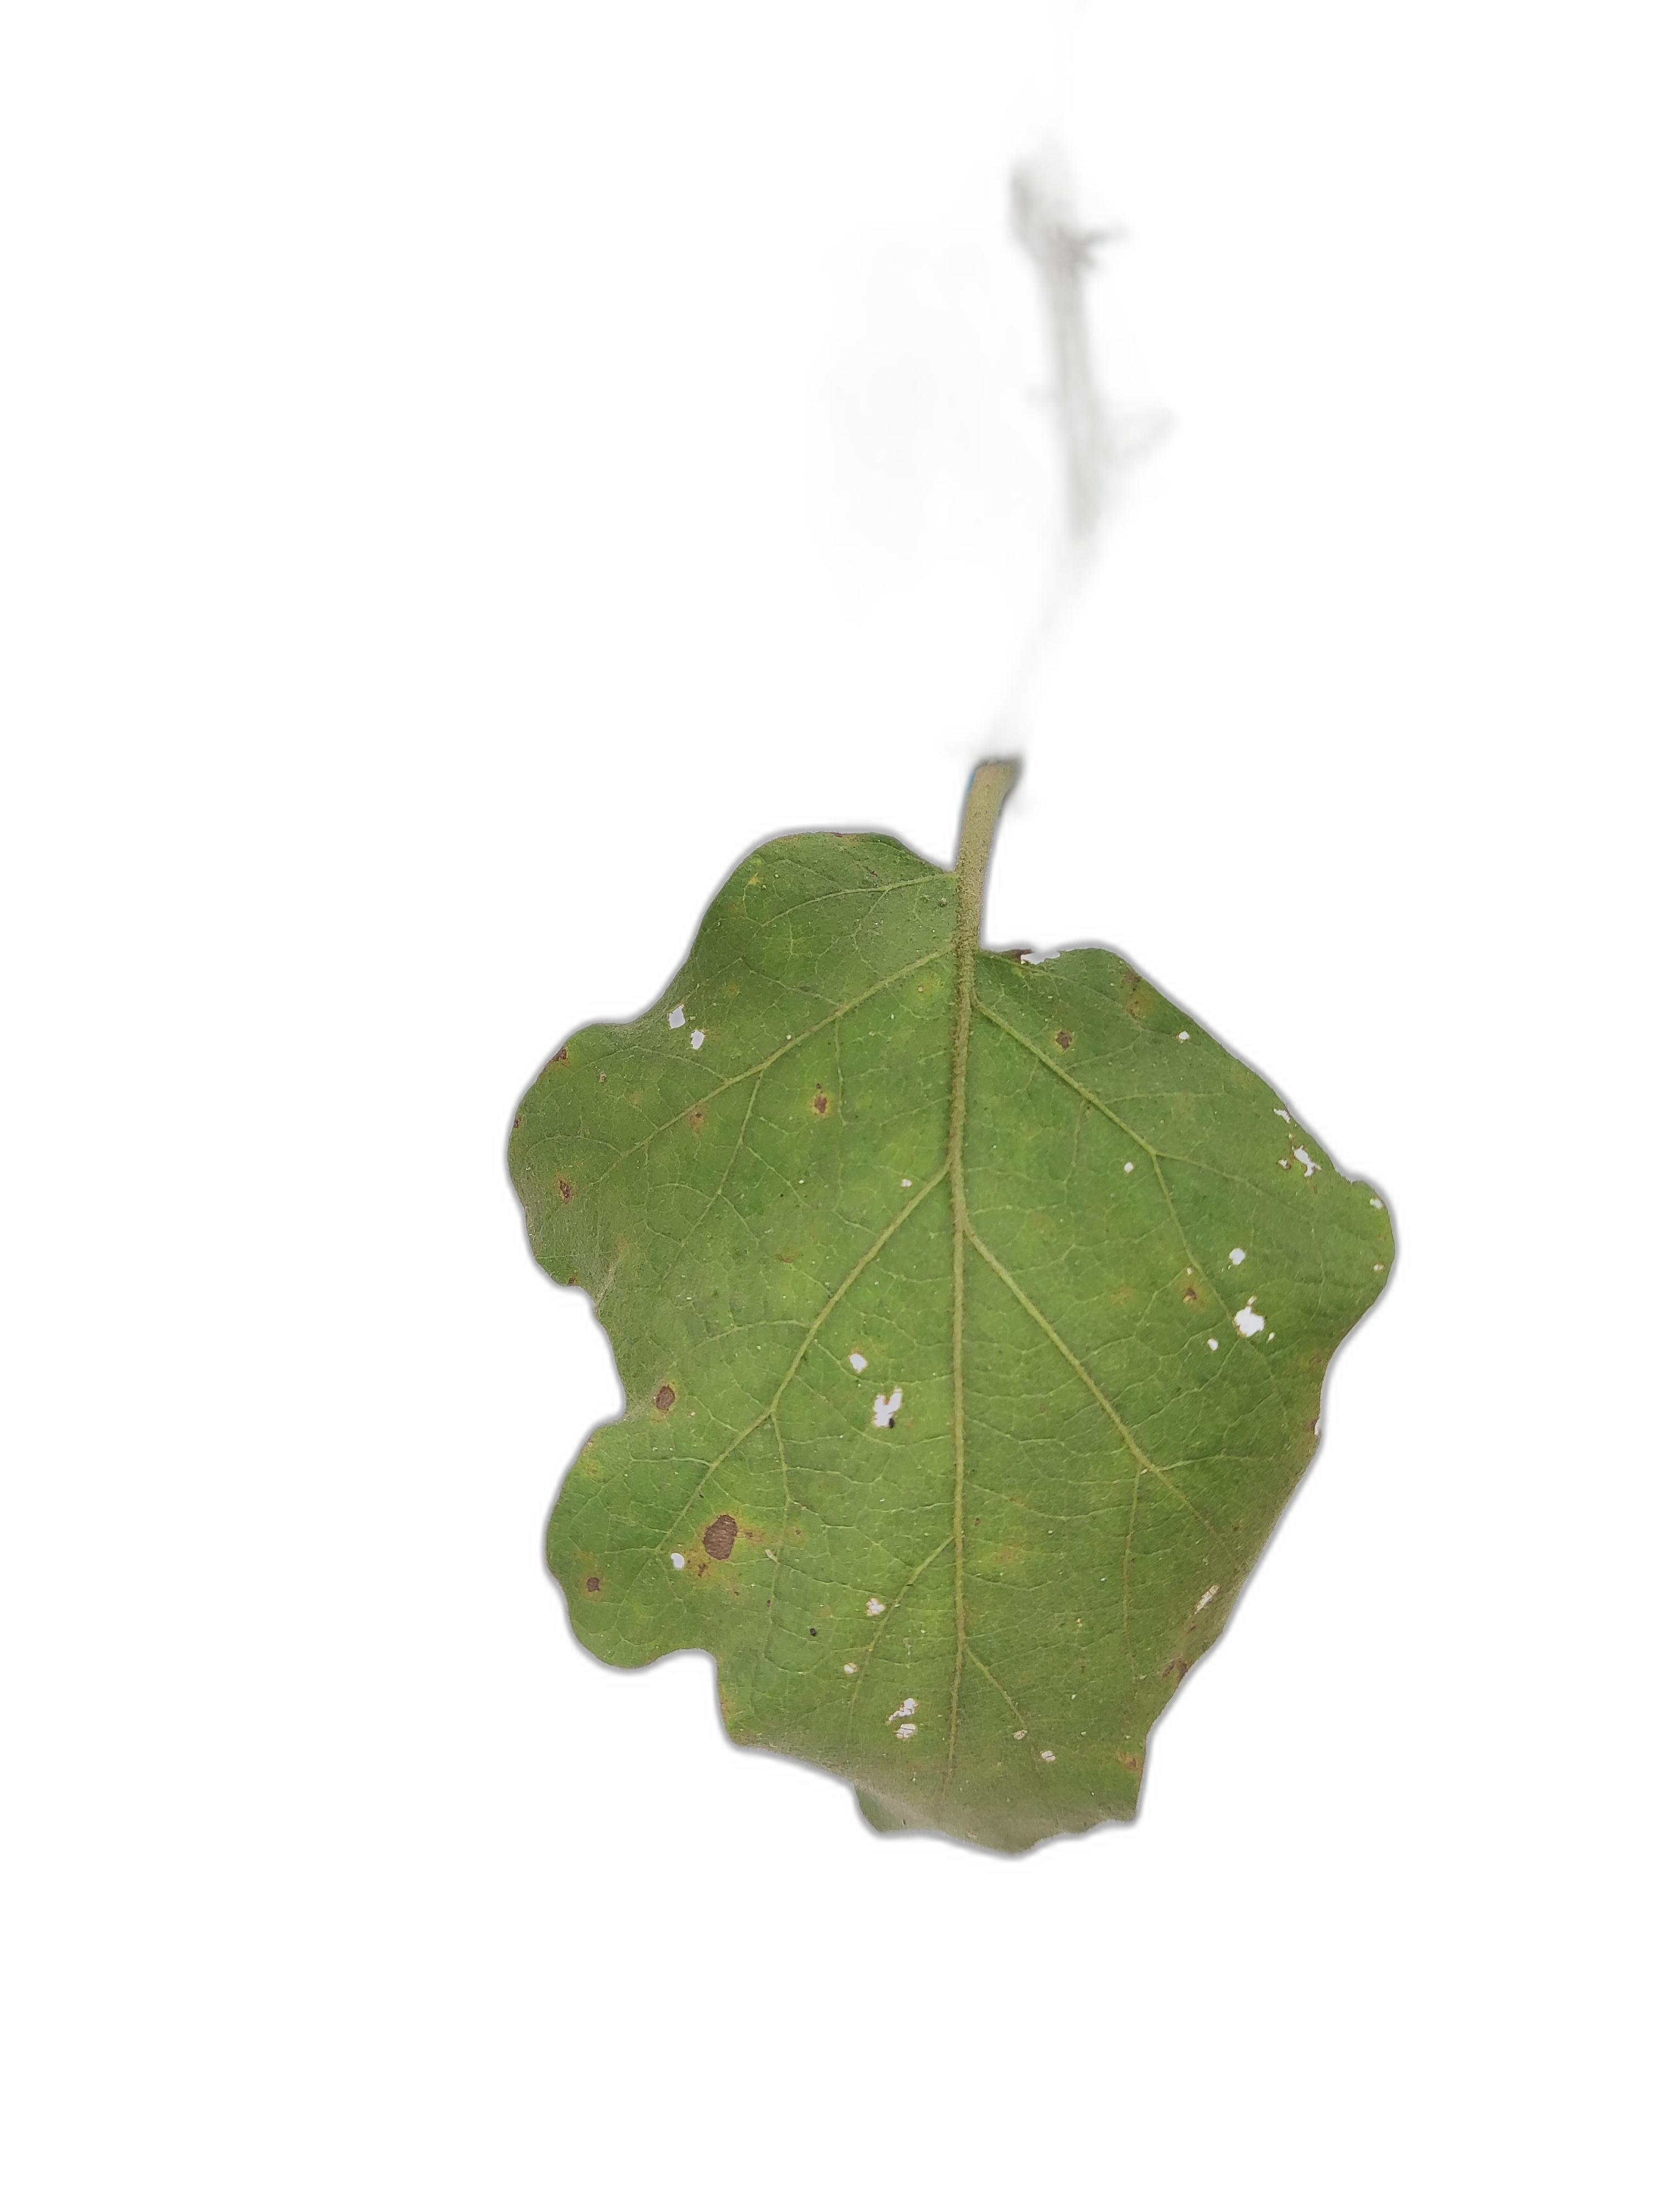
Label: Leaf Spot Disease